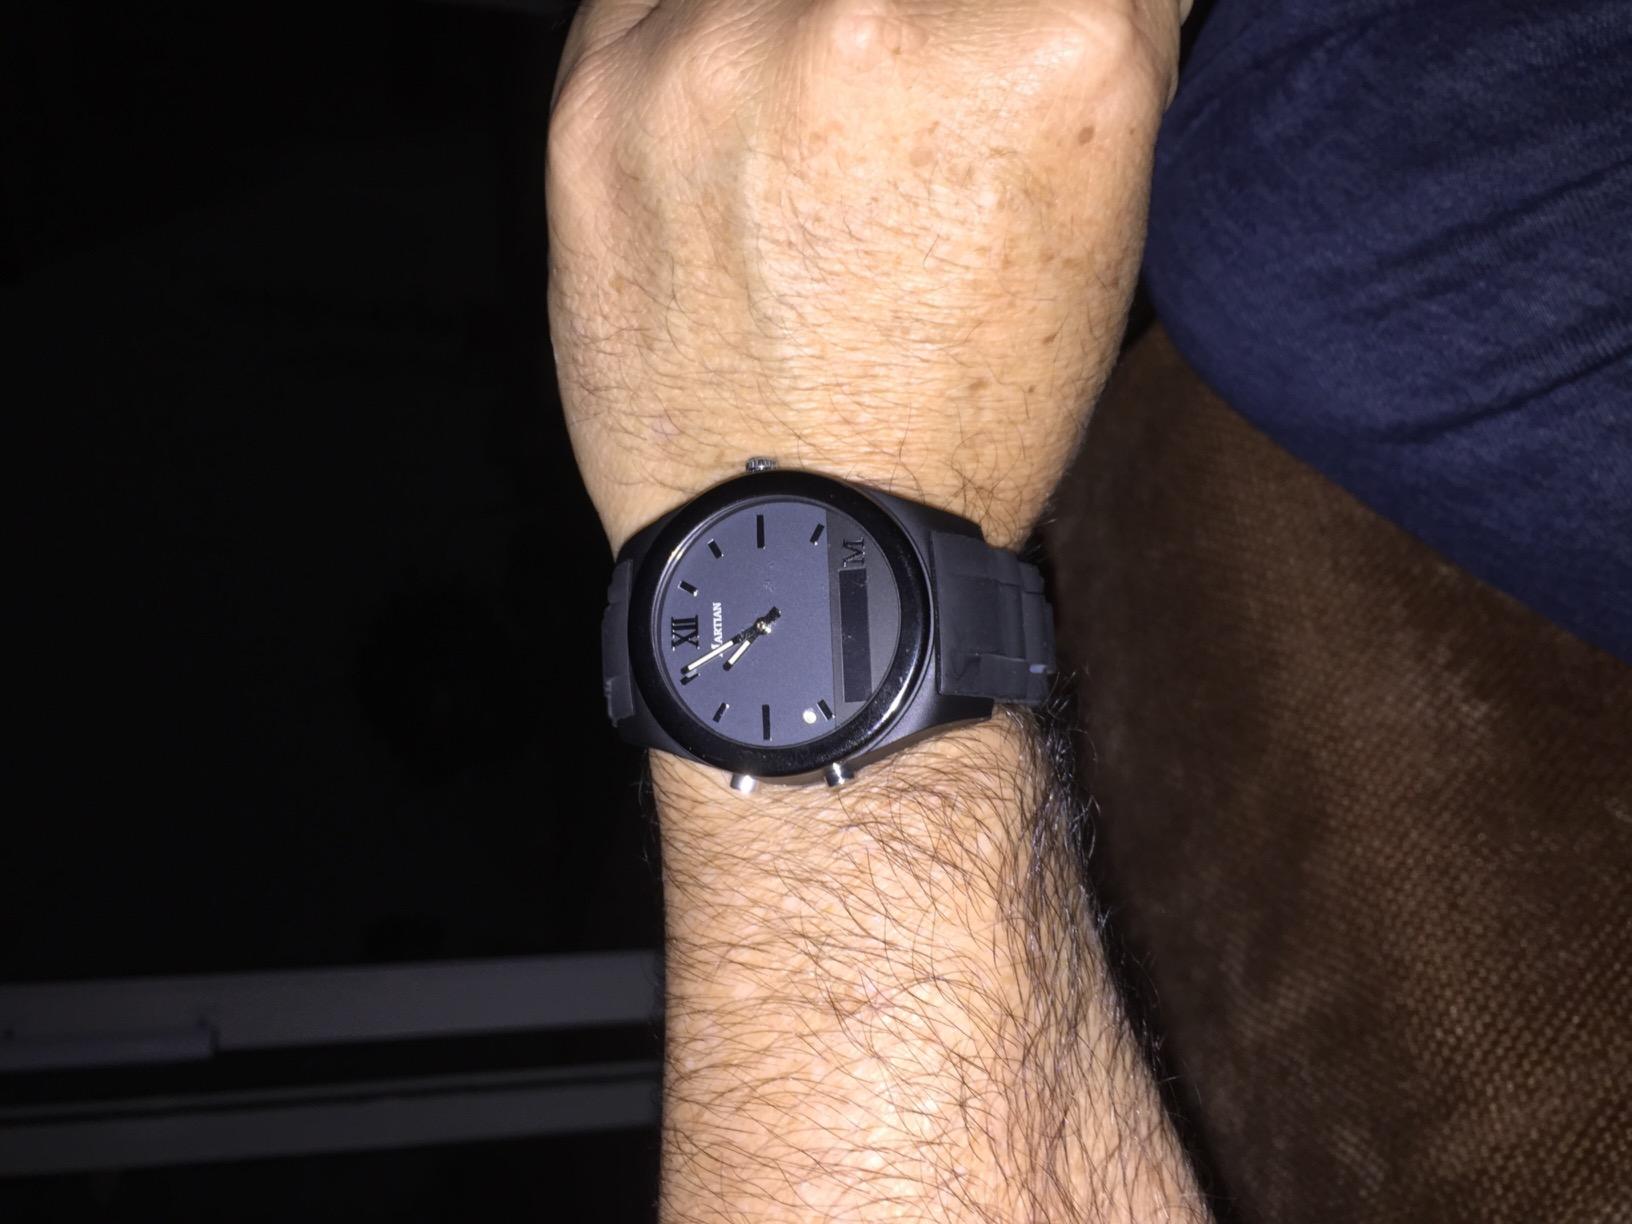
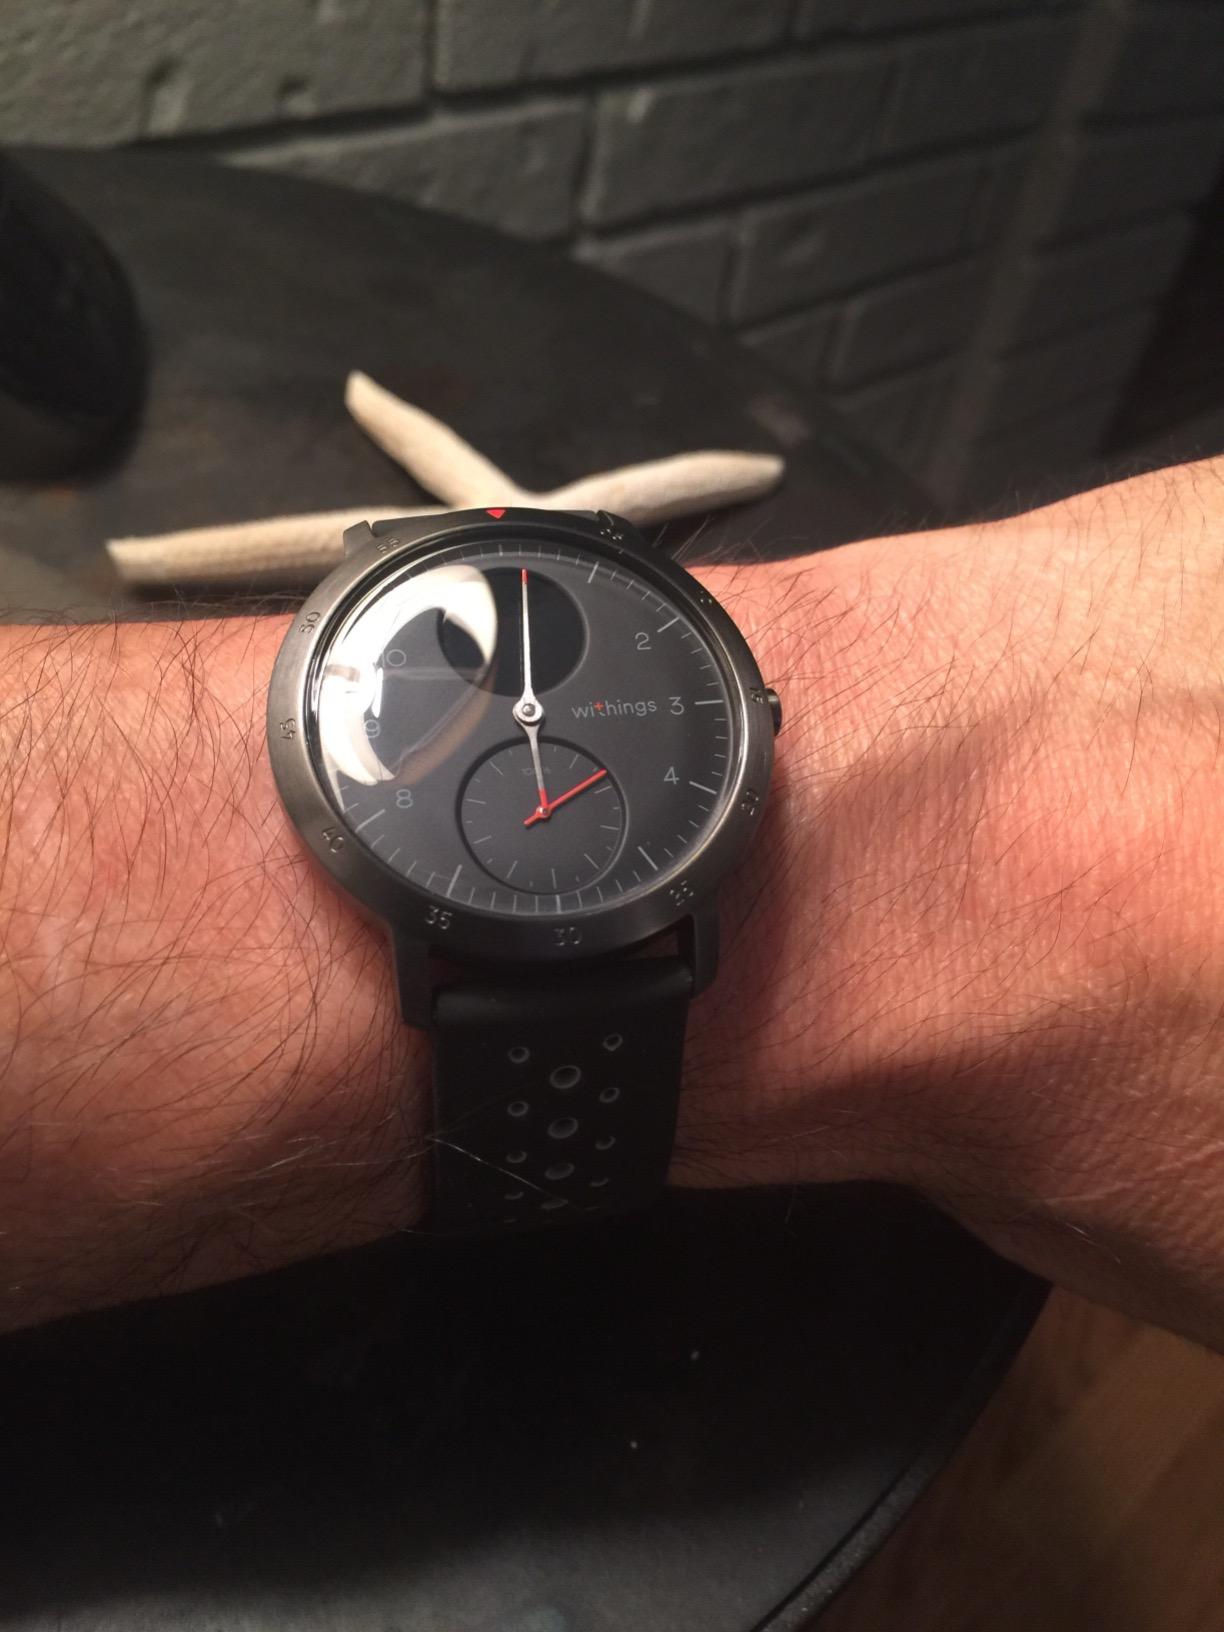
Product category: smartwatch
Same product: no